Gannaram

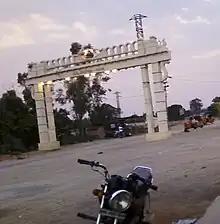
Welcome board of Gannaram

It has a population of more than 9250. It is well connected by National Highway 44 and number of buses plying from Nizamabad to Kamareddy. It is a religiously diversified Major village with Hindu Temples and Mosques. This village is famous for temples of Lord Shiva, Hanuman and Peddamma. Every year sree durga devi navrathri vutsawalu, is conducted by lalithadevi yuvajana sangam and village development committee"VDC"Kalyanothsavam is held in Village for Sri RamaNavami in April and special pujas held for Lord Shiva on the day of Shivarathri. Ugadi & Dusshera two are the major festivals celebrated in this village.